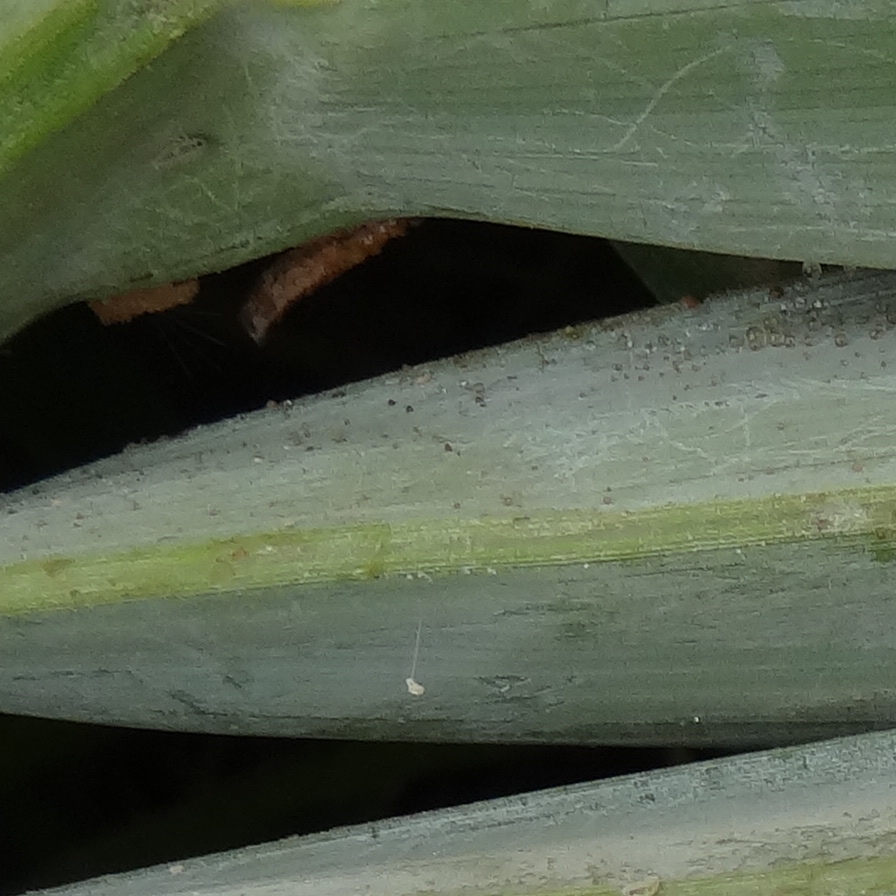
Label: Dubas